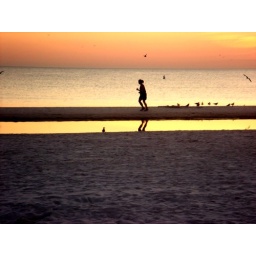
And my love shows up in a dress of white